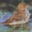
Label: bird